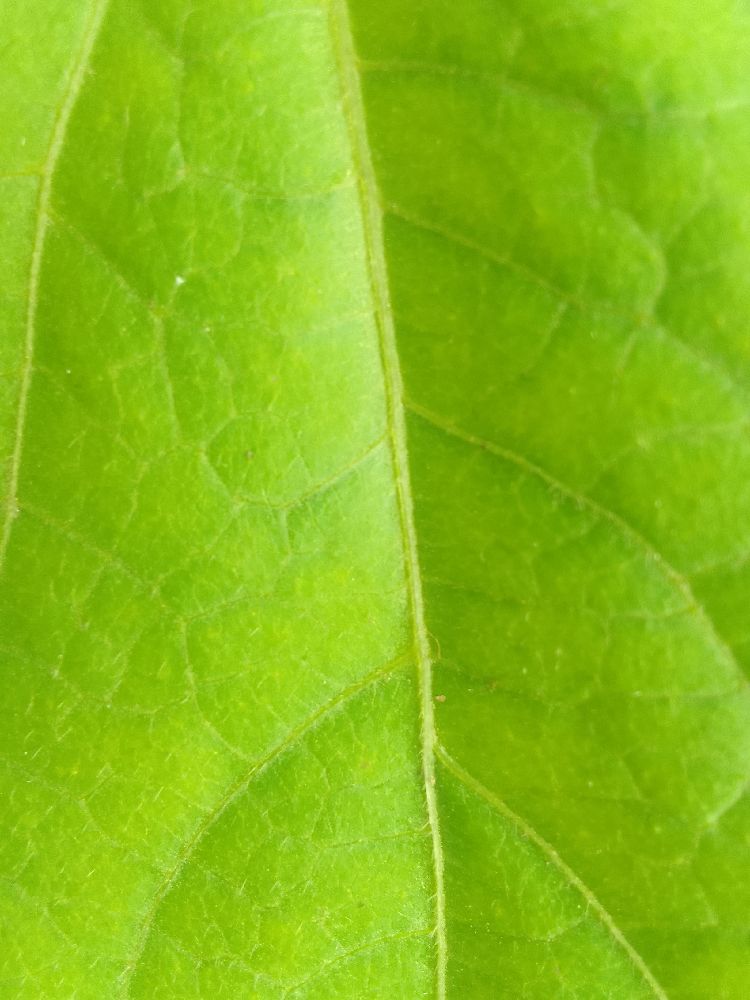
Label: healthy